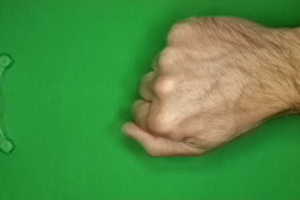
Label: rock